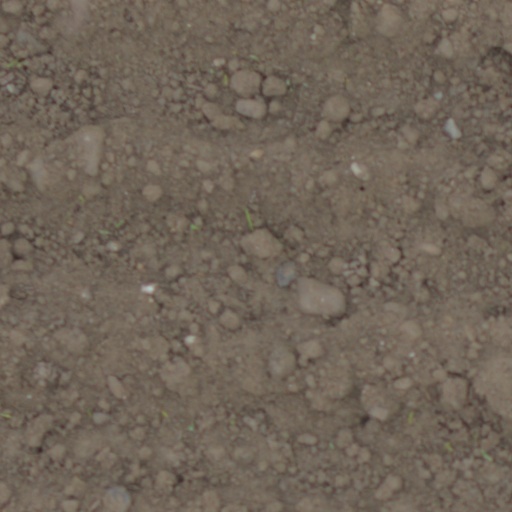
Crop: wheat